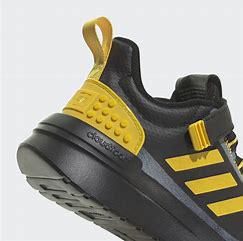
Brand: Adidas
Model: Racer Tr X Lego